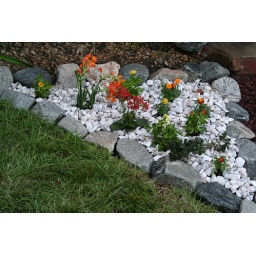
Flowers in white rock